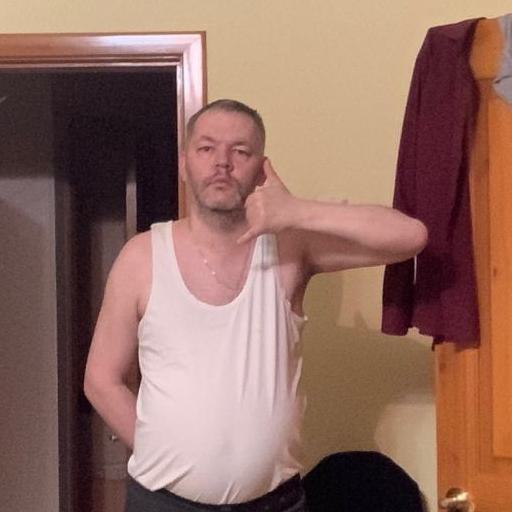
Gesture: call